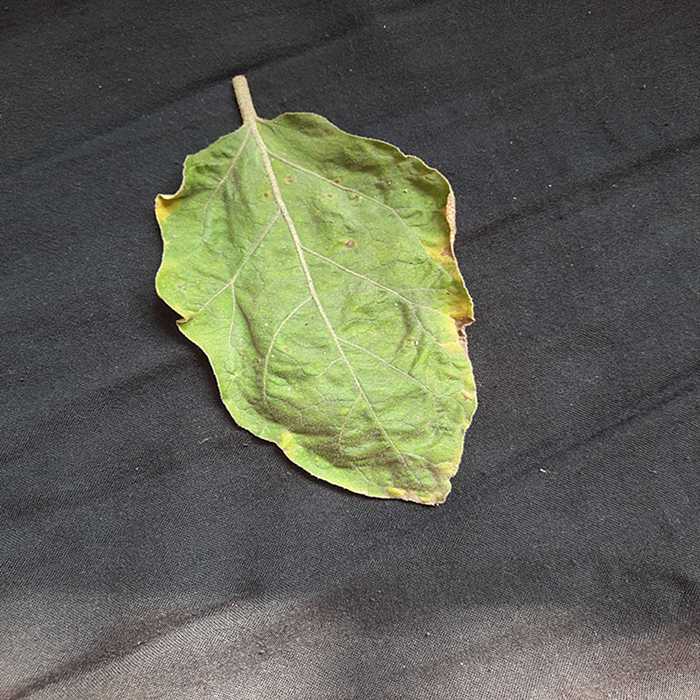
Plant: Eggplant
Label: Eggplant begomovirus